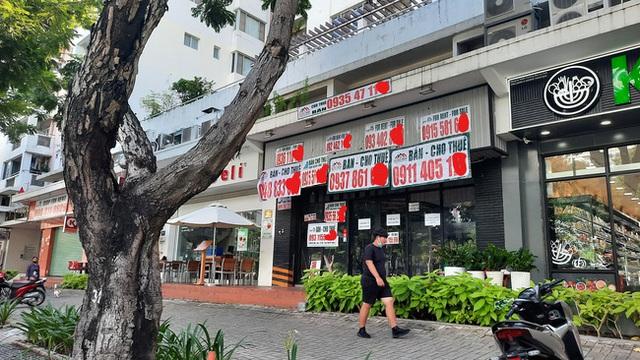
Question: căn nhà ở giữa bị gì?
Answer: căn nhà đang được rao bán, cho thuê